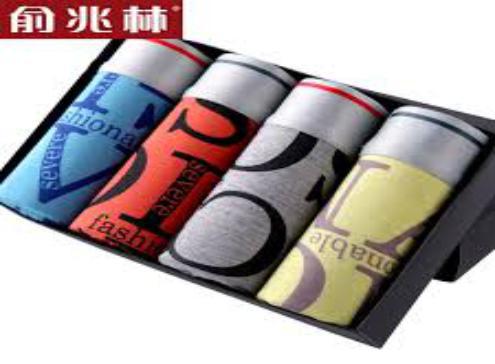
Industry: Clothes